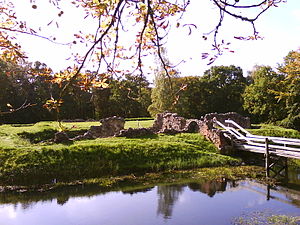
Tisvilde Hegn / Lokaliteter
Ruinerne af Asserbo slot
Ruinerne af Asserbo slot, Nordsjælland, Danmark
Tisvilde Hegn er et statsejet naturområde i Nordsjælland, der strækker sig langs Kattegatskysten fra Tisvildeleje til Asserbo og Liseleje. Omkring 1800 begyndte man at tilplante som en plantage. Området var fra omkring 1500 blevet hærget af omfattende sandflugt, og i 18. århundrede var mange gårde blevet forladt, fordi jorden ikke længere kunne dyrkes. På dette tidspunkt iværksatte man de første forsøg på at stoppe sandet.